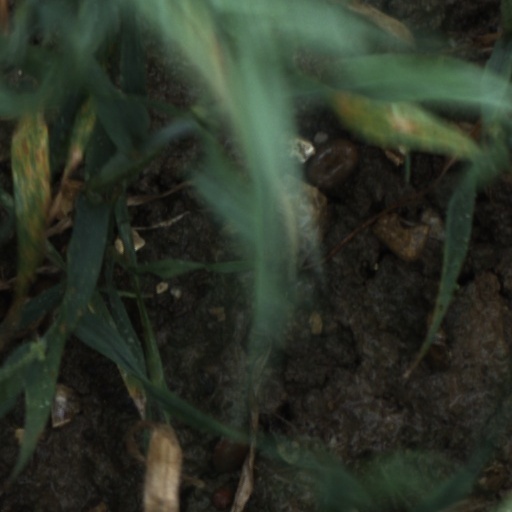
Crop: wheat